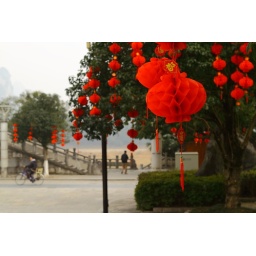
Yangshuo 2011,celebration of the New rabbit year. Streets and trees gets adorned by thousands of red lantern!!